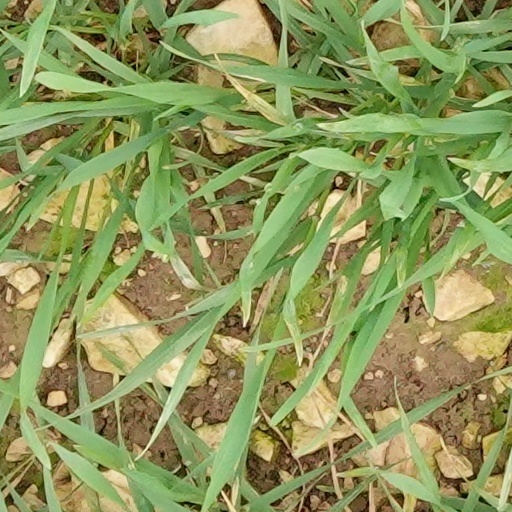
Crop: wheat